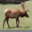
Label: deer